End-sequence profiling

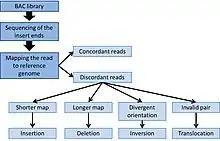
Work flow of End-sequence profiling

Briefly, the target genomic DNA is isolated and partially digested with restriction enzymes into large fragments. Following size-fractionation, the fragments are cloned into plasmids to construct artificial chromosomes such as bacterial artificial chromosomes (BAC) which are then sequenced and compared to the reference genome. The differences, including orientation and length variations between constructed chromosomes and the reference genome, will suggest copy number and structural aberration.